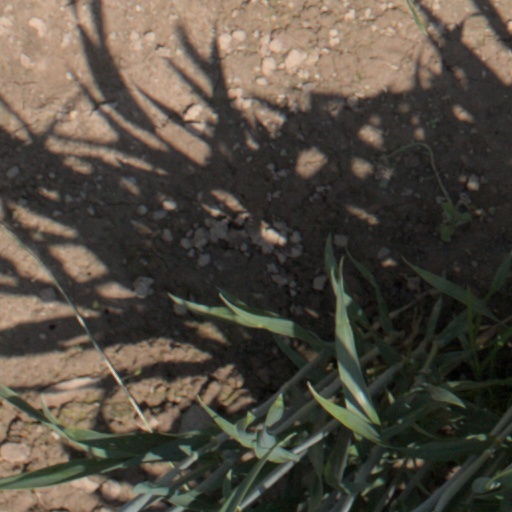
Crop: wheat